RAF Advanced Air Striking Force

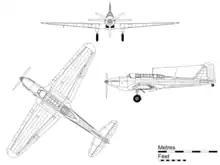

The RAF had tried to improve the performance of its aircraft; streamlining the Blenheim had added to its speed. To remedy the vulnerability of Battles to attacks from below, a rear-facing machine-gun was fitted to the bomb-aimer's position but "...it needed a contortionist to fire it...",